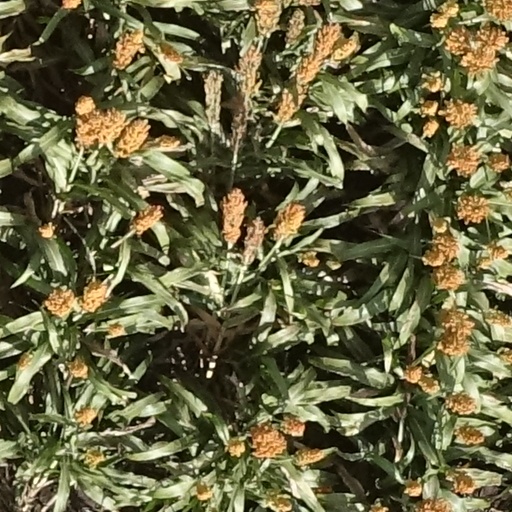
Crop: sorghum